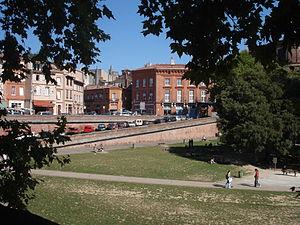
Toulouse (Haute-Garonne, France)
Joseph Antoine Marie Florentin Ducos est un écrivain français, avocat de métier. Il fut une figure importante de l'Académie des Jeux floraux de Toulouse, dont il fut Mainteneur, dans le trente-septième fauteuil, de 1830 à sa mort.